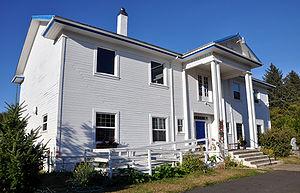
Bay City est une municipalité américaine située dans le comté de Tillamook en Oregon. Lors du recensement de 2010, sa population est de 1 286 habitants.